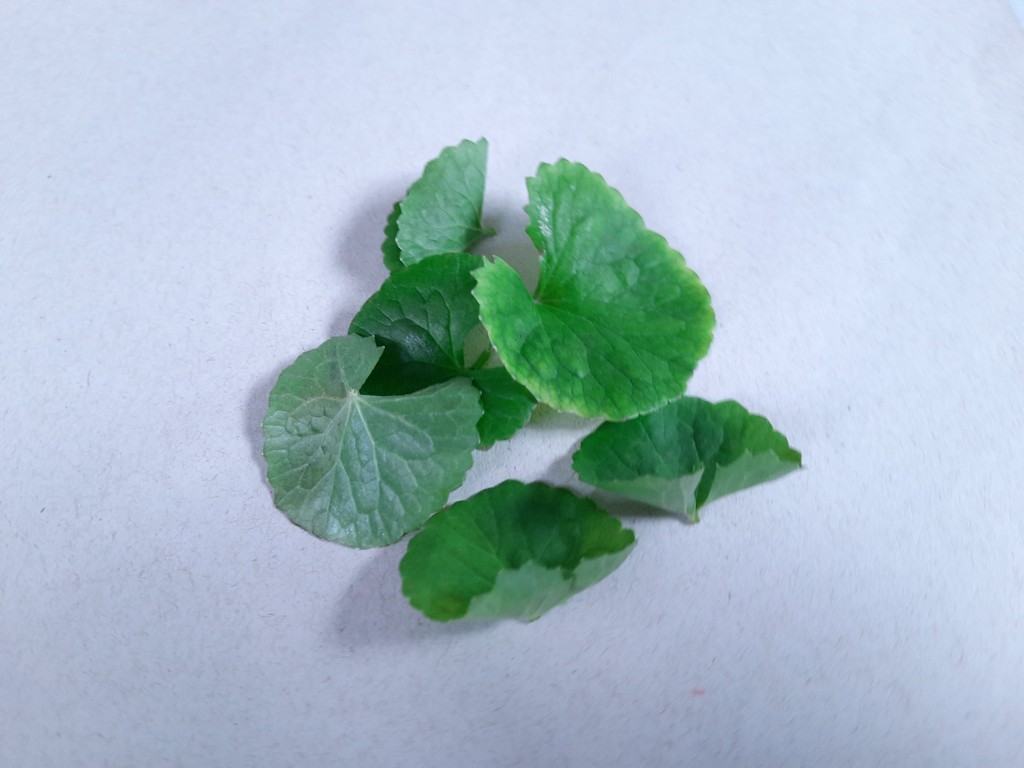
Label: Healthy